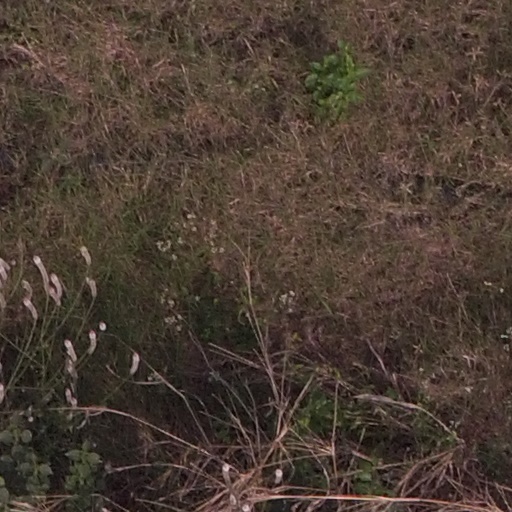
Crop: maize; corn